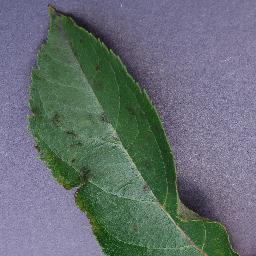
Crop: apple
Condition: scab